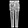
Label: Trouser